Nicolas Flamel

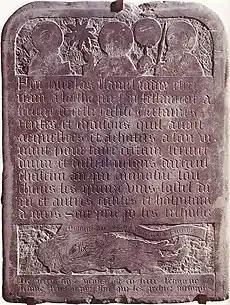
Tombstone of Nicolas Flamel, 1418. Musée de Cluny, Paris.

The historical Flamel lived in Paris in the 14th and 15th centuries, and his life is well documented thanks to many surviving sources that mention him. He ran two shops as a scribe and married Perenelle before 1373. She brought the wealth of two previous husbands to the marriage. The couple owned several properties and contributed financially to churches, sometimes by commissioning sculptures. Later in life, they were noted for their wealth and philanthropy.